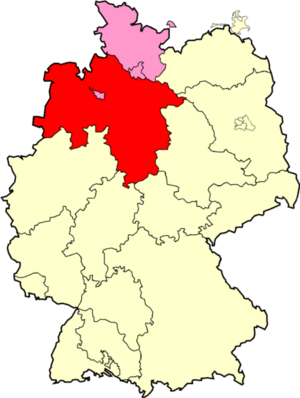
Logo de la NFV (Niedersachsen) au sein de la NFV Catégorie:Football en Allemagne
La Fédération de football de Basse-Saxe qui a le même sigle que son organisme directement supérieur) couvre le territoire de la Basse-Saxe.